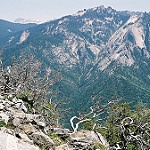
Scene: Outdoor